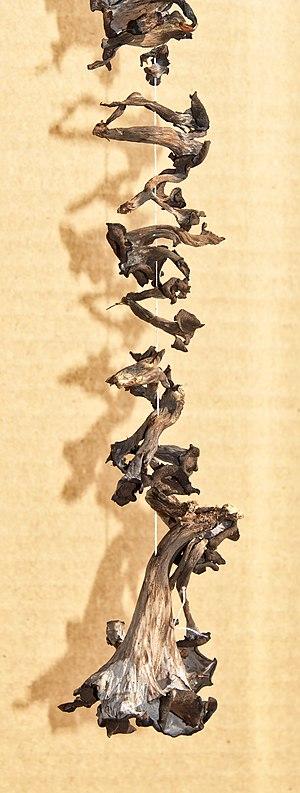
Trompettes de la mort en train de sécher sur un fil.
Craterellus cornucopioides, en français la trompette de la mort, trompette des morts, Craterelle en forme de corne d'abondance ou corne d'abondance, est une espèce de champignons basidiomycète de la famille des Cantharellaceae, présent dans les forêts de l'hémisphère nord.